Cherry blossom

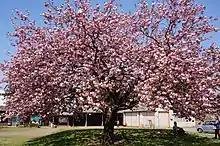
"Prunus serrulata" 'Kanzan' or 'Sekiyama', one of the most popular cherry tree cultivars in Europe and North America, selected for the British Award of Garden Merit

Because cherry trees have mutable traits, many cultivars have been created for cherry blossom viewing, especially in Japan. Since the Heian period, the Japanese have produced cultivars by selecting superior or mutant trees from among the natural crossings of wild cherry trees. They were also produced by crossing trees artificially and then breeding them by grafting and cutting. Oshima, Yamazakura, "Prunus pendula" f. "ascendens" (syn, "Prunus itosakura", Edo higan), and other varieties which grow naturally in Japan, mutate easily. The Oshima cherry, which is an endemic species in Japan, tends to mutate into a double-flowered tree, grows quickly, has many large flowers, and has a strong fragrance. Due to these favorable characteristics, the Oshima cherry has been used as a base for many Sakura cultivars (called the Sato-zakura Group). Two such cultivars are the Yoshino cherry and Kanzan; Yoshino cherries are actively planted in Asian countries, and Kanzan is actively planted in Western countries.